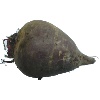
Label: beetroot